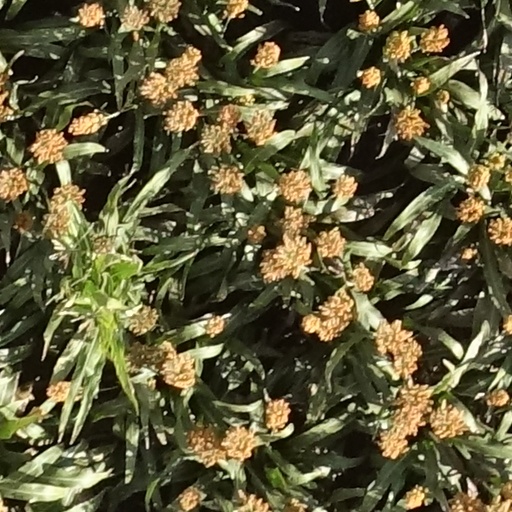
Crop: sorghum